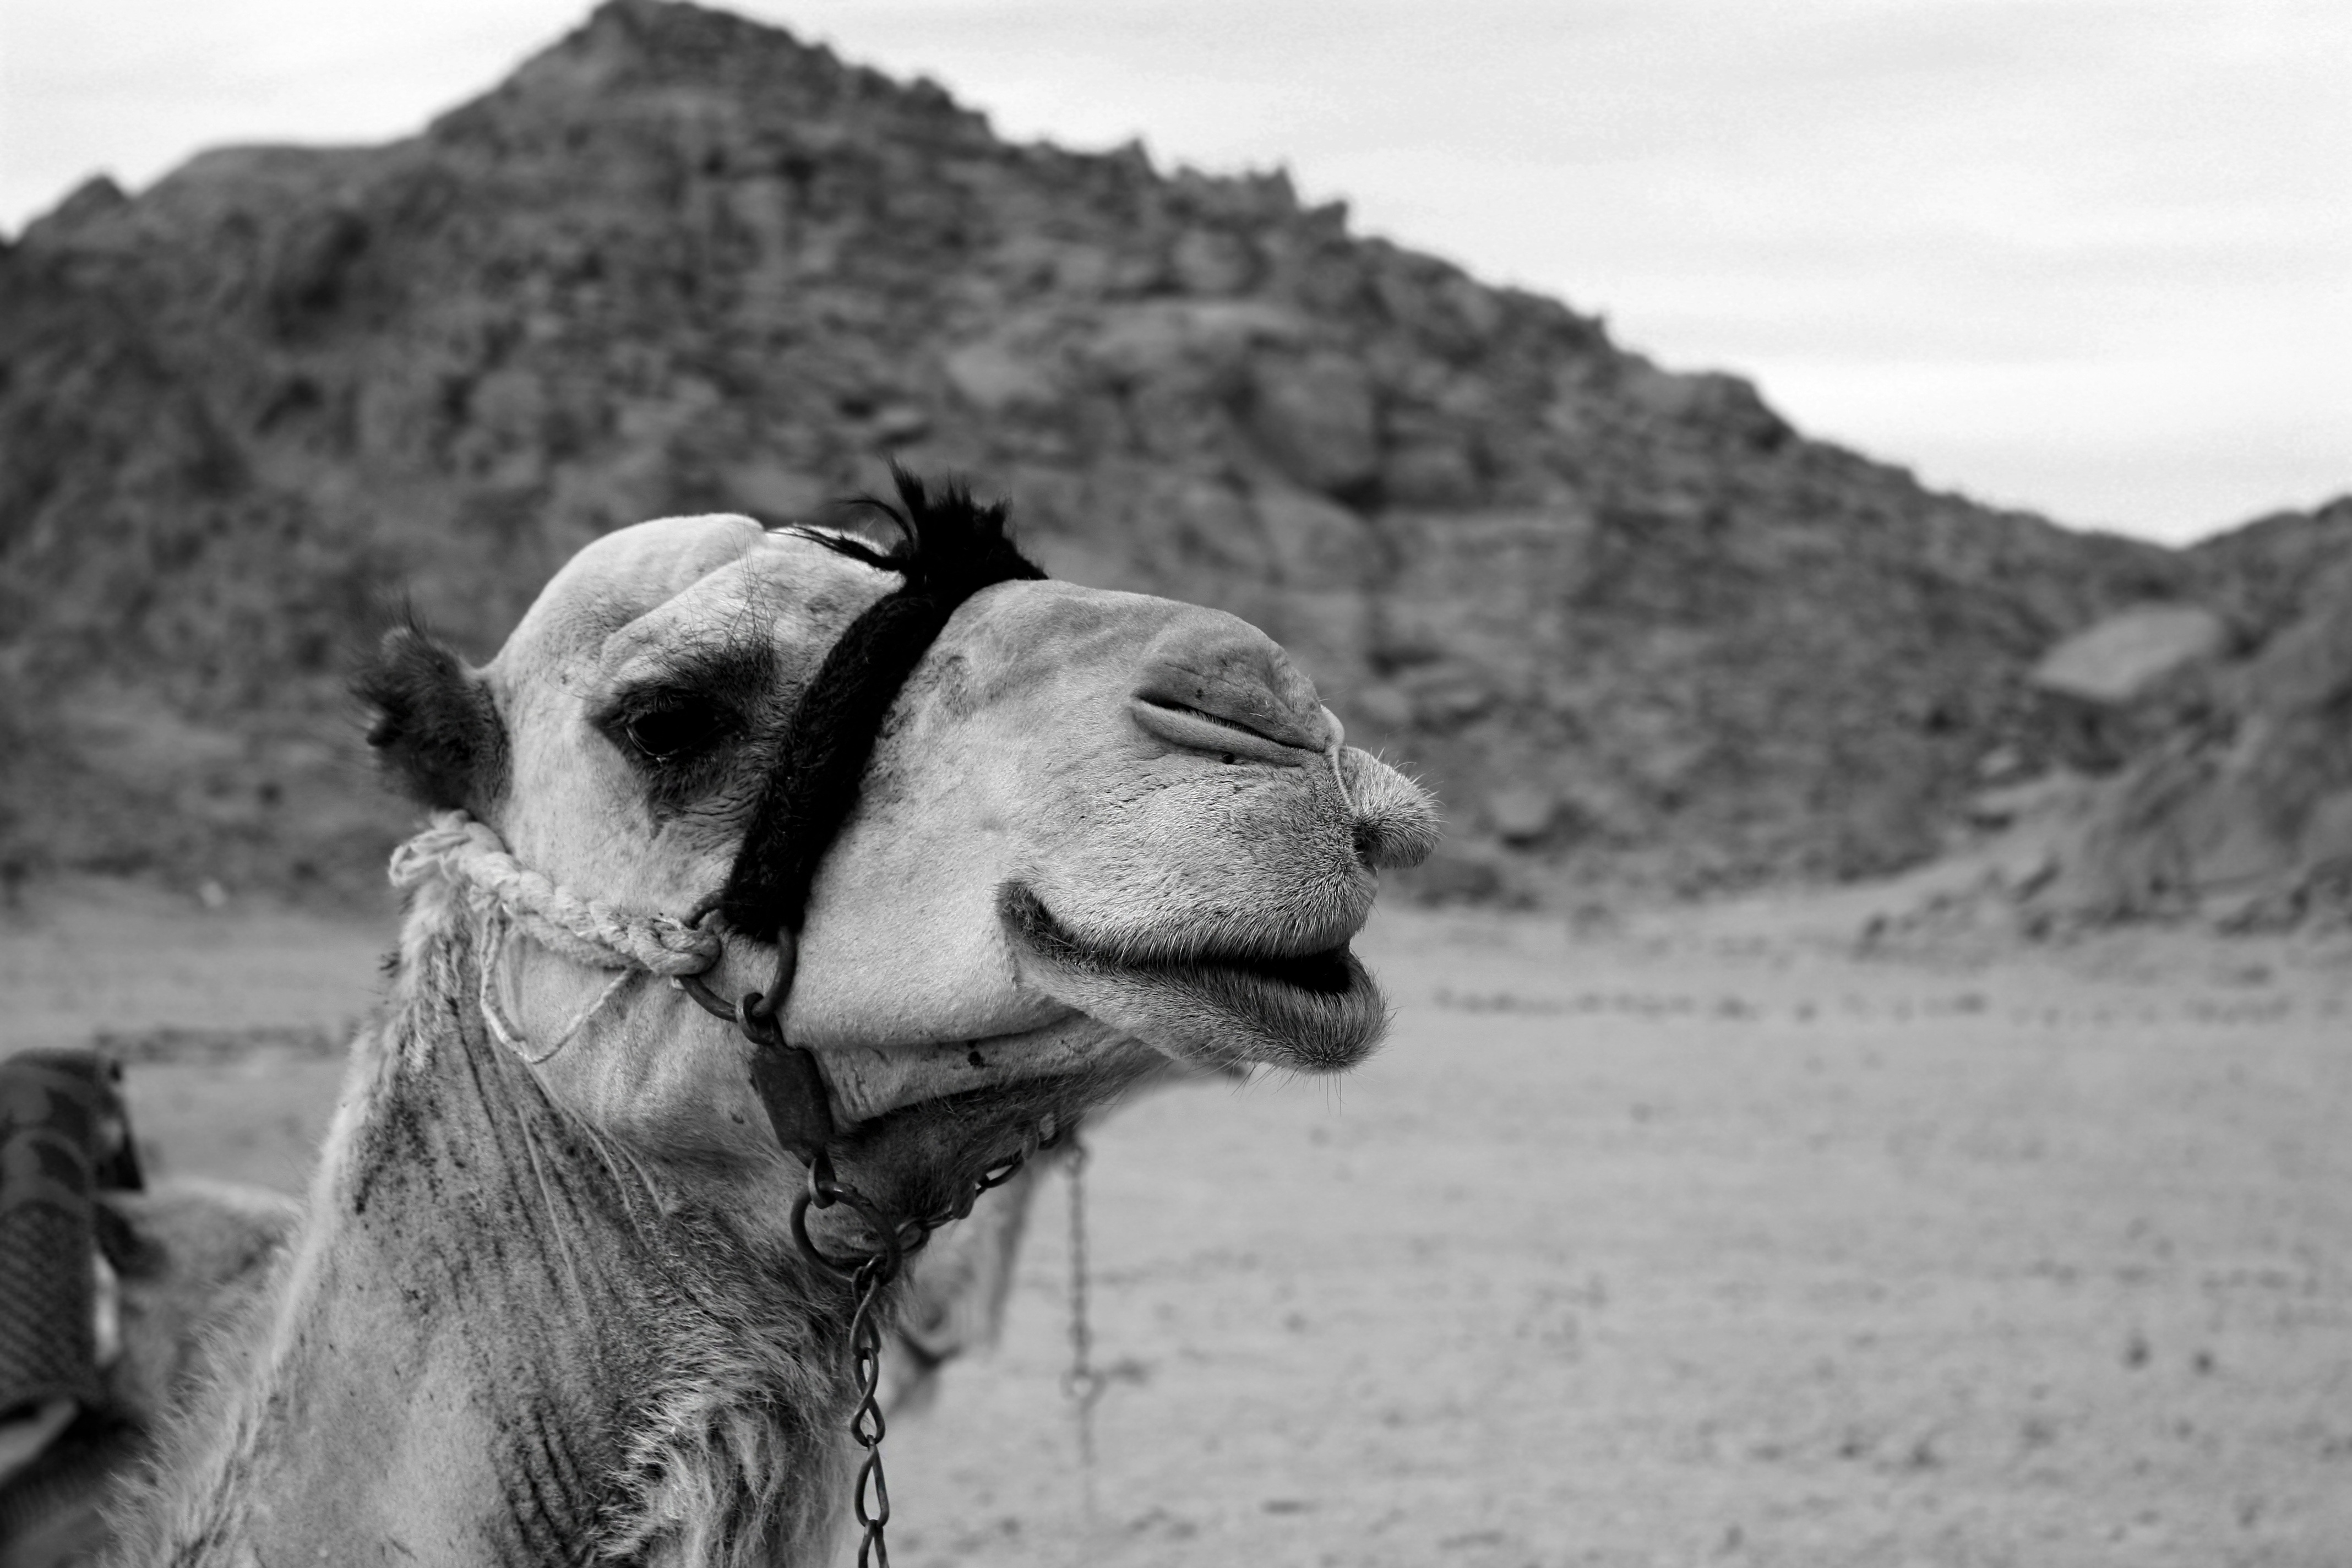
landscape, sand, black and white, white, desert, animal, camel, mammal, gray, monochrome, dromedary, llama, excursion, egypt, rocks, stones, trekking, animals, hot, vertebrate, emirates, nero, caravan, bedouin, hurghada, sassi, arabs, first floor, scorching, monochrome photography, sharm, camel like mammal, arabian camel